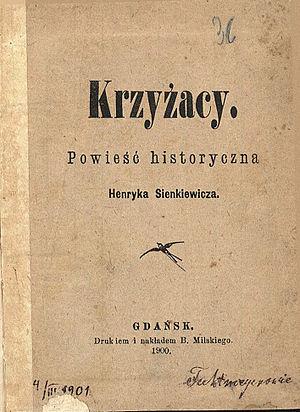
Les Chevaliers Teutoniques est un roman historique d'Henryk Sienkiewicz publié en 1900, après avoir paru sous forme de roman-feuilleton dans le journal Tygodnik Illustrowany de 1897 à 1899. Traduit dans vingt-cinq langues, il a connu un succès public immédiat et a été le premier roman édité en Pologne après la Seconde Guerre mondiale. Il a pour cadre la Pologne du Moyen Âge et son action s'étale de 1399 à 1410.